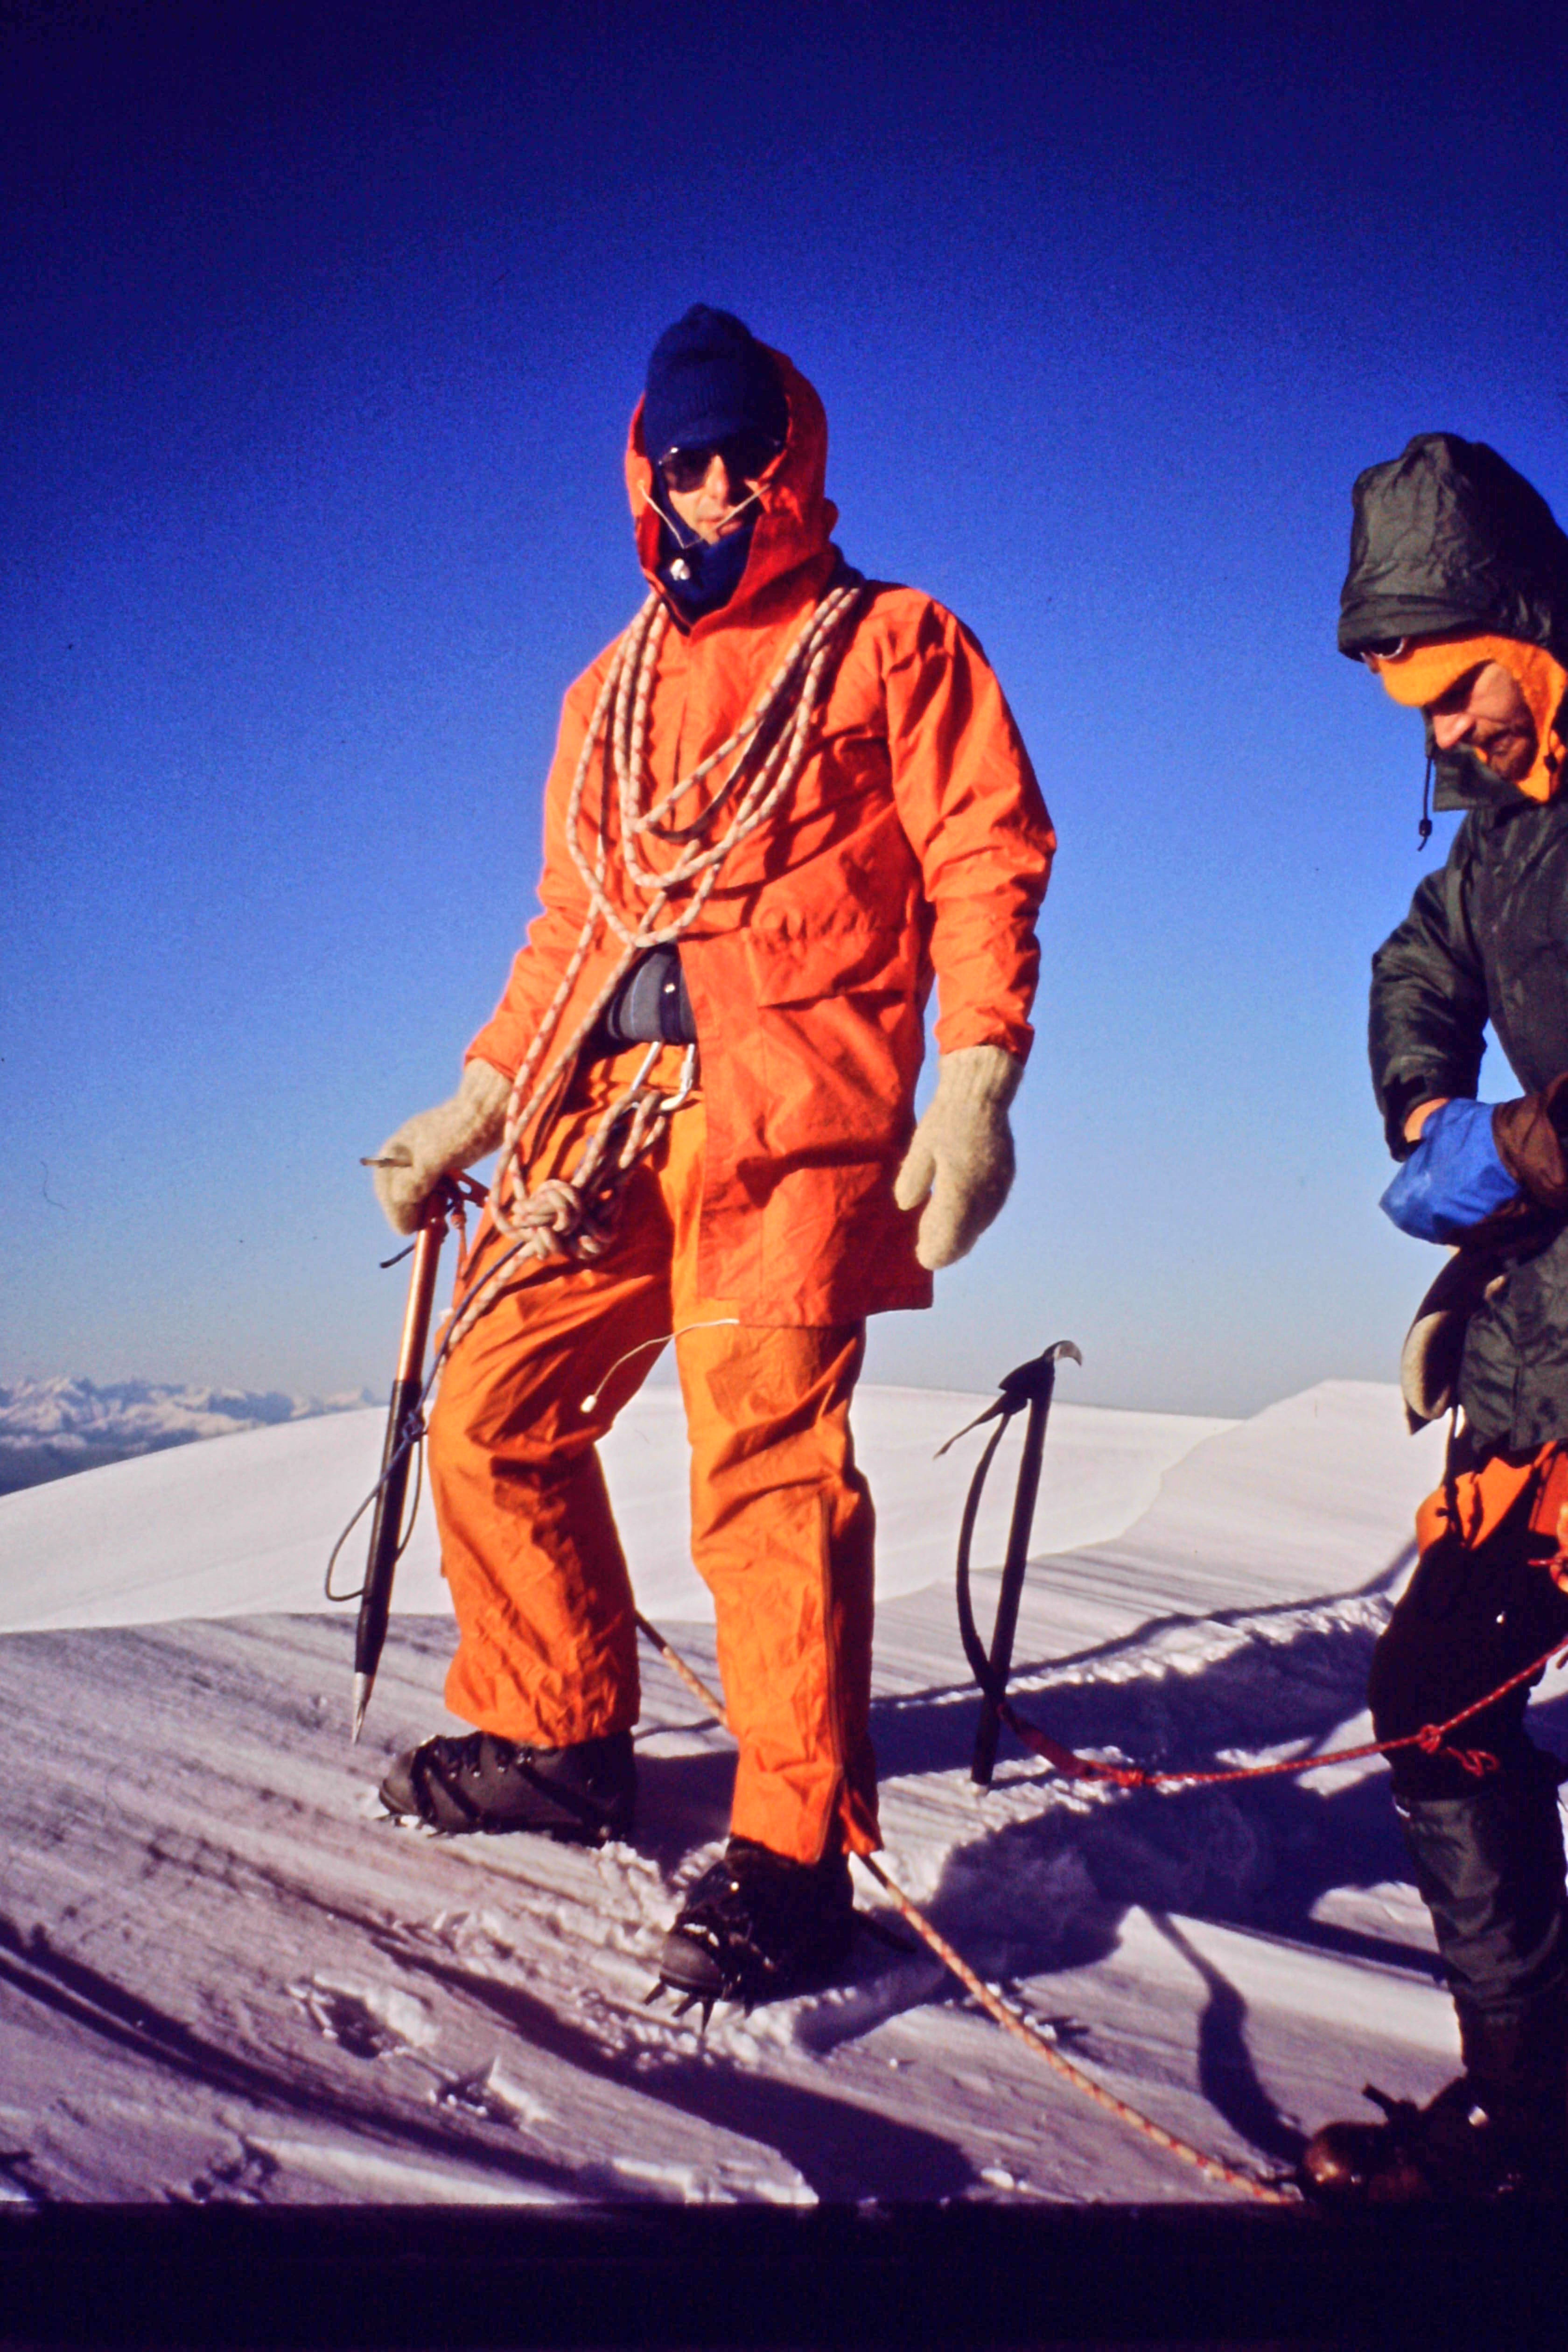
nature, snow, mountaineering, geological phenomenon, workwear, outerwear, winter sport, fun, recreation, mountain, winter, headgear, snowboard, mountaineer, arctic, mountain guide, ski, ski equipment, adventure